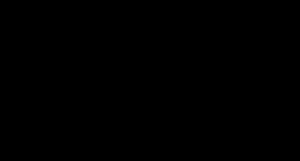
L'acide ribonucléique est un acide nucléique présent chez pratiquement tous les êtres vivants, et aussi chez certains virus. L'ARN est très proche chimiquement de l'ADN et il est d'ailleurs en général synthétisé dans les cellules à partir d'une matrice d'ADN dont il est une copie. Les cellules utilisent en particulier l'ARN comme un support intermédiaire des gènes pour synthétiser les protéines dont elles ont besoin. L'ARN peut remplir de nombreuses autres fonctions et en particulier intervenir dans des réactions chimiques du métabolisme cellulaire.